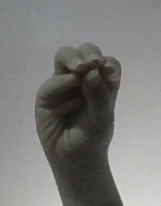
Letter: ha